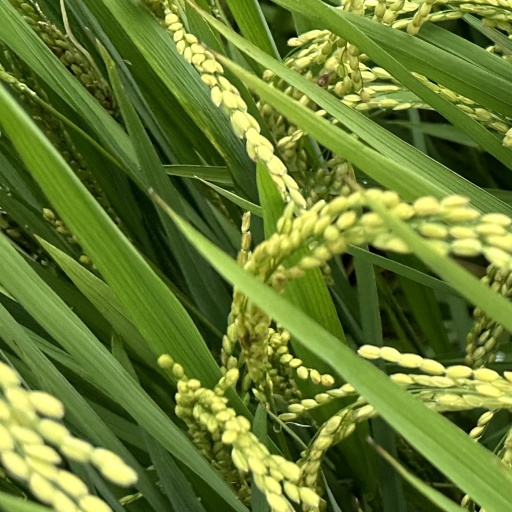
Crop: rice